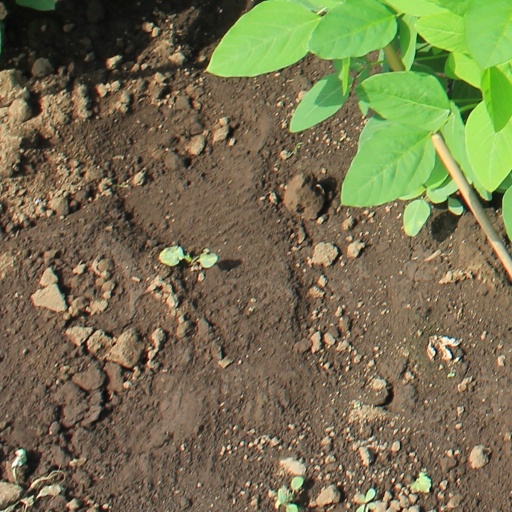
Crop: soybean